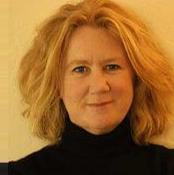
Age: 56